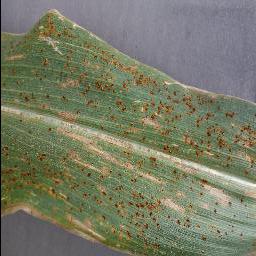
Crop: corn
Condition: (maize)_cercospora_spot_gray_spot